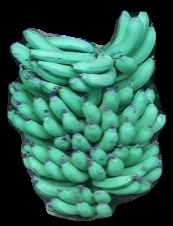
Variety: pachbale
Grade: grade1